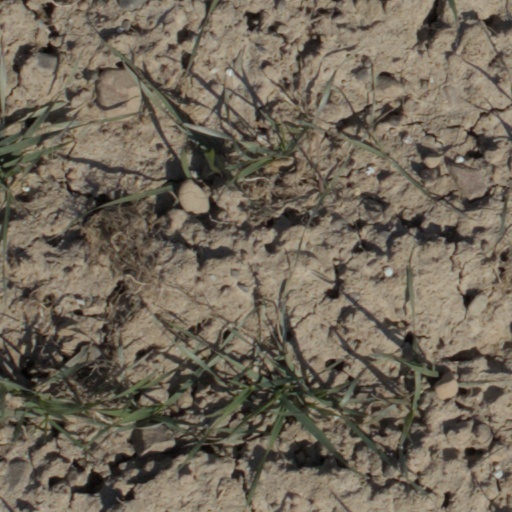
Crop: wheat